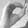
ASL letter: O